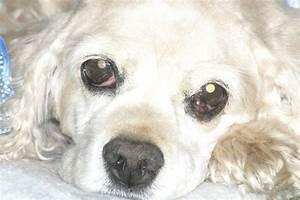
dog